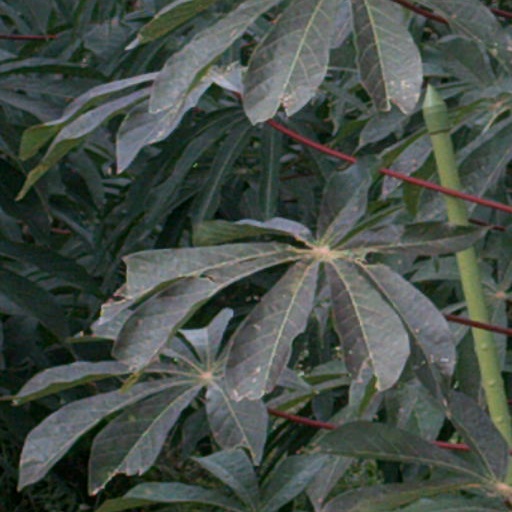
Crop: cassava